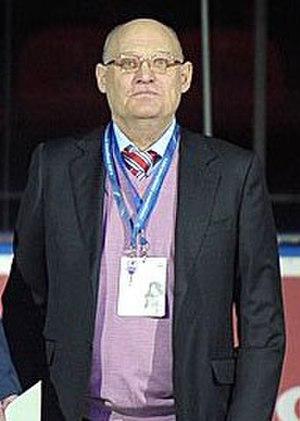
Vladimir Vladimirovitch Petrov - en russe Владимир Владимирович Петров - est un joueur professionnel soviétique de hockey sur glace.